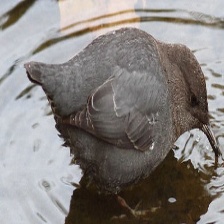
Species: AMERICAN DIPPER
Scientific name: CINCLUS MEXICANUS